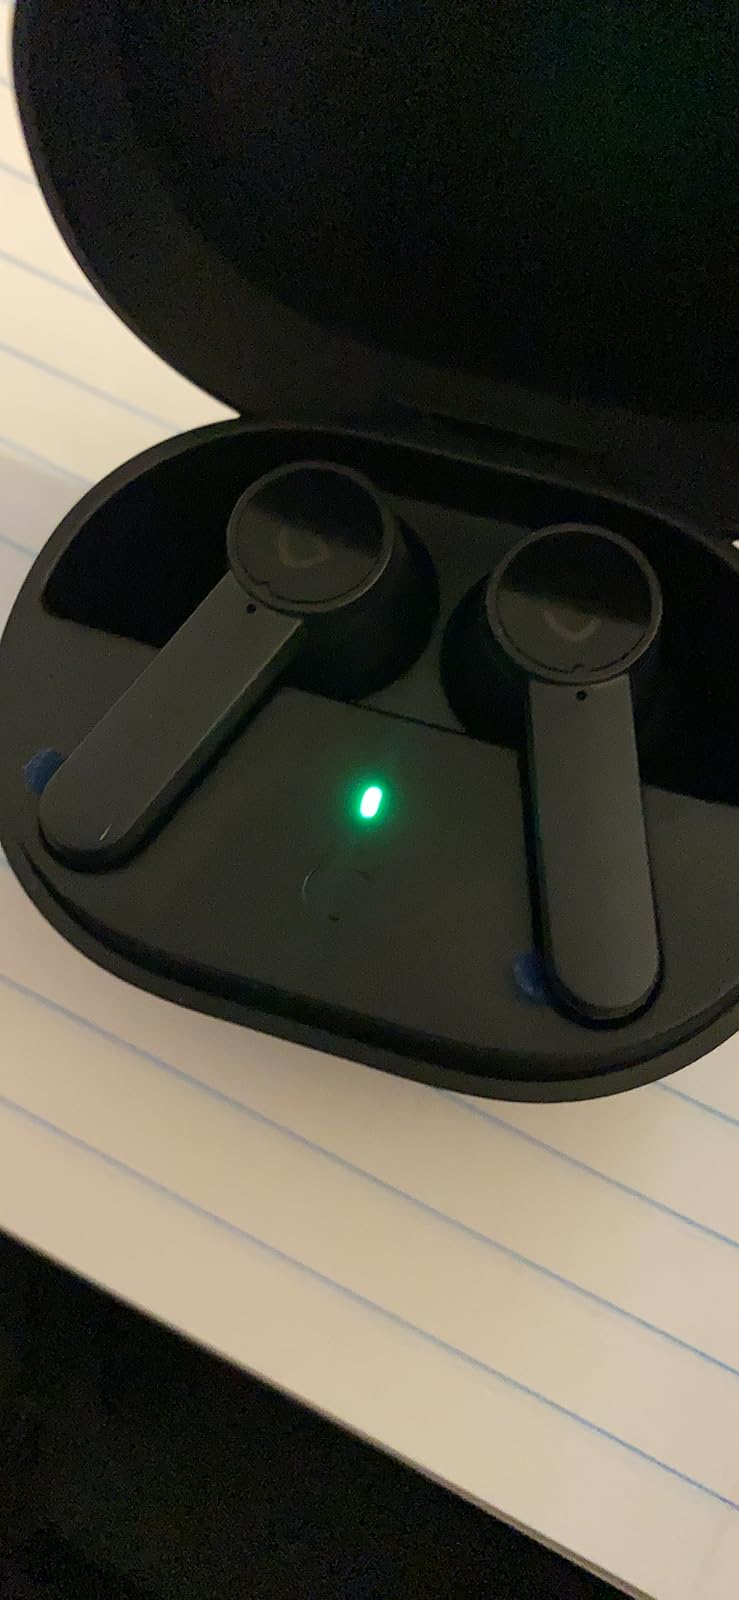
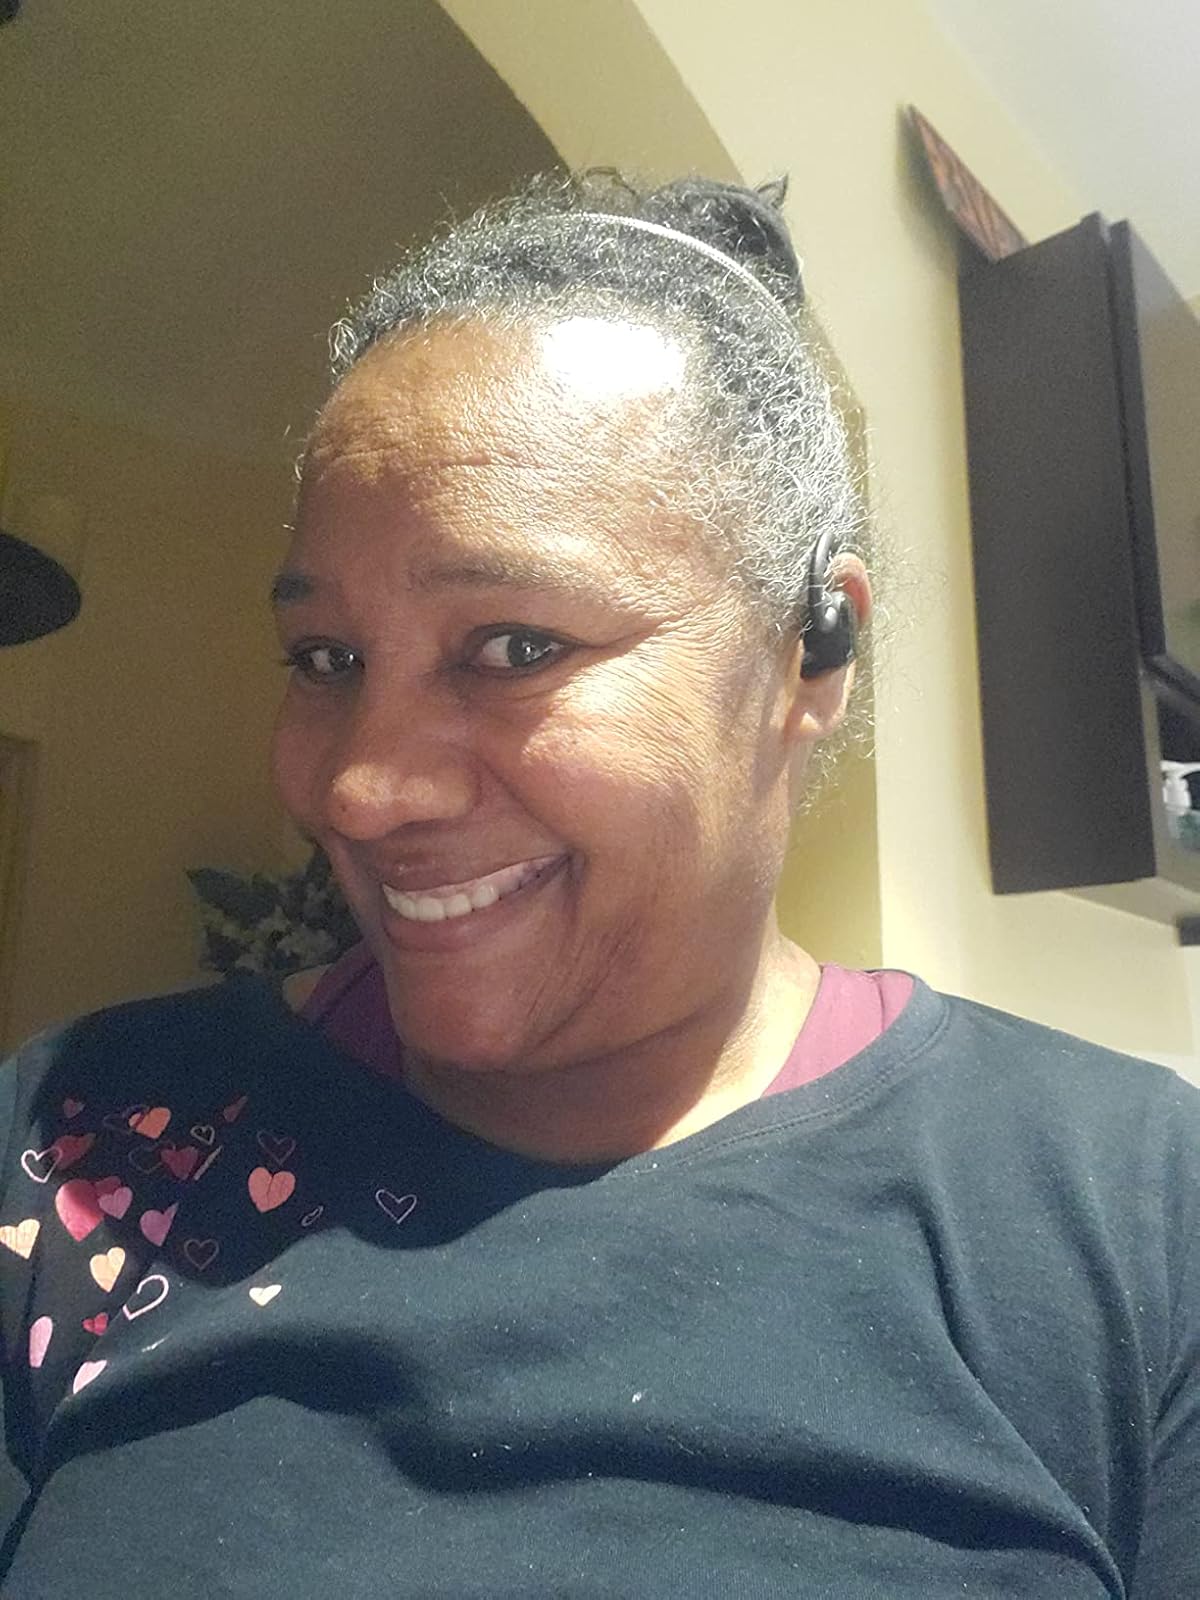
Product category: earbuds
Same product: no